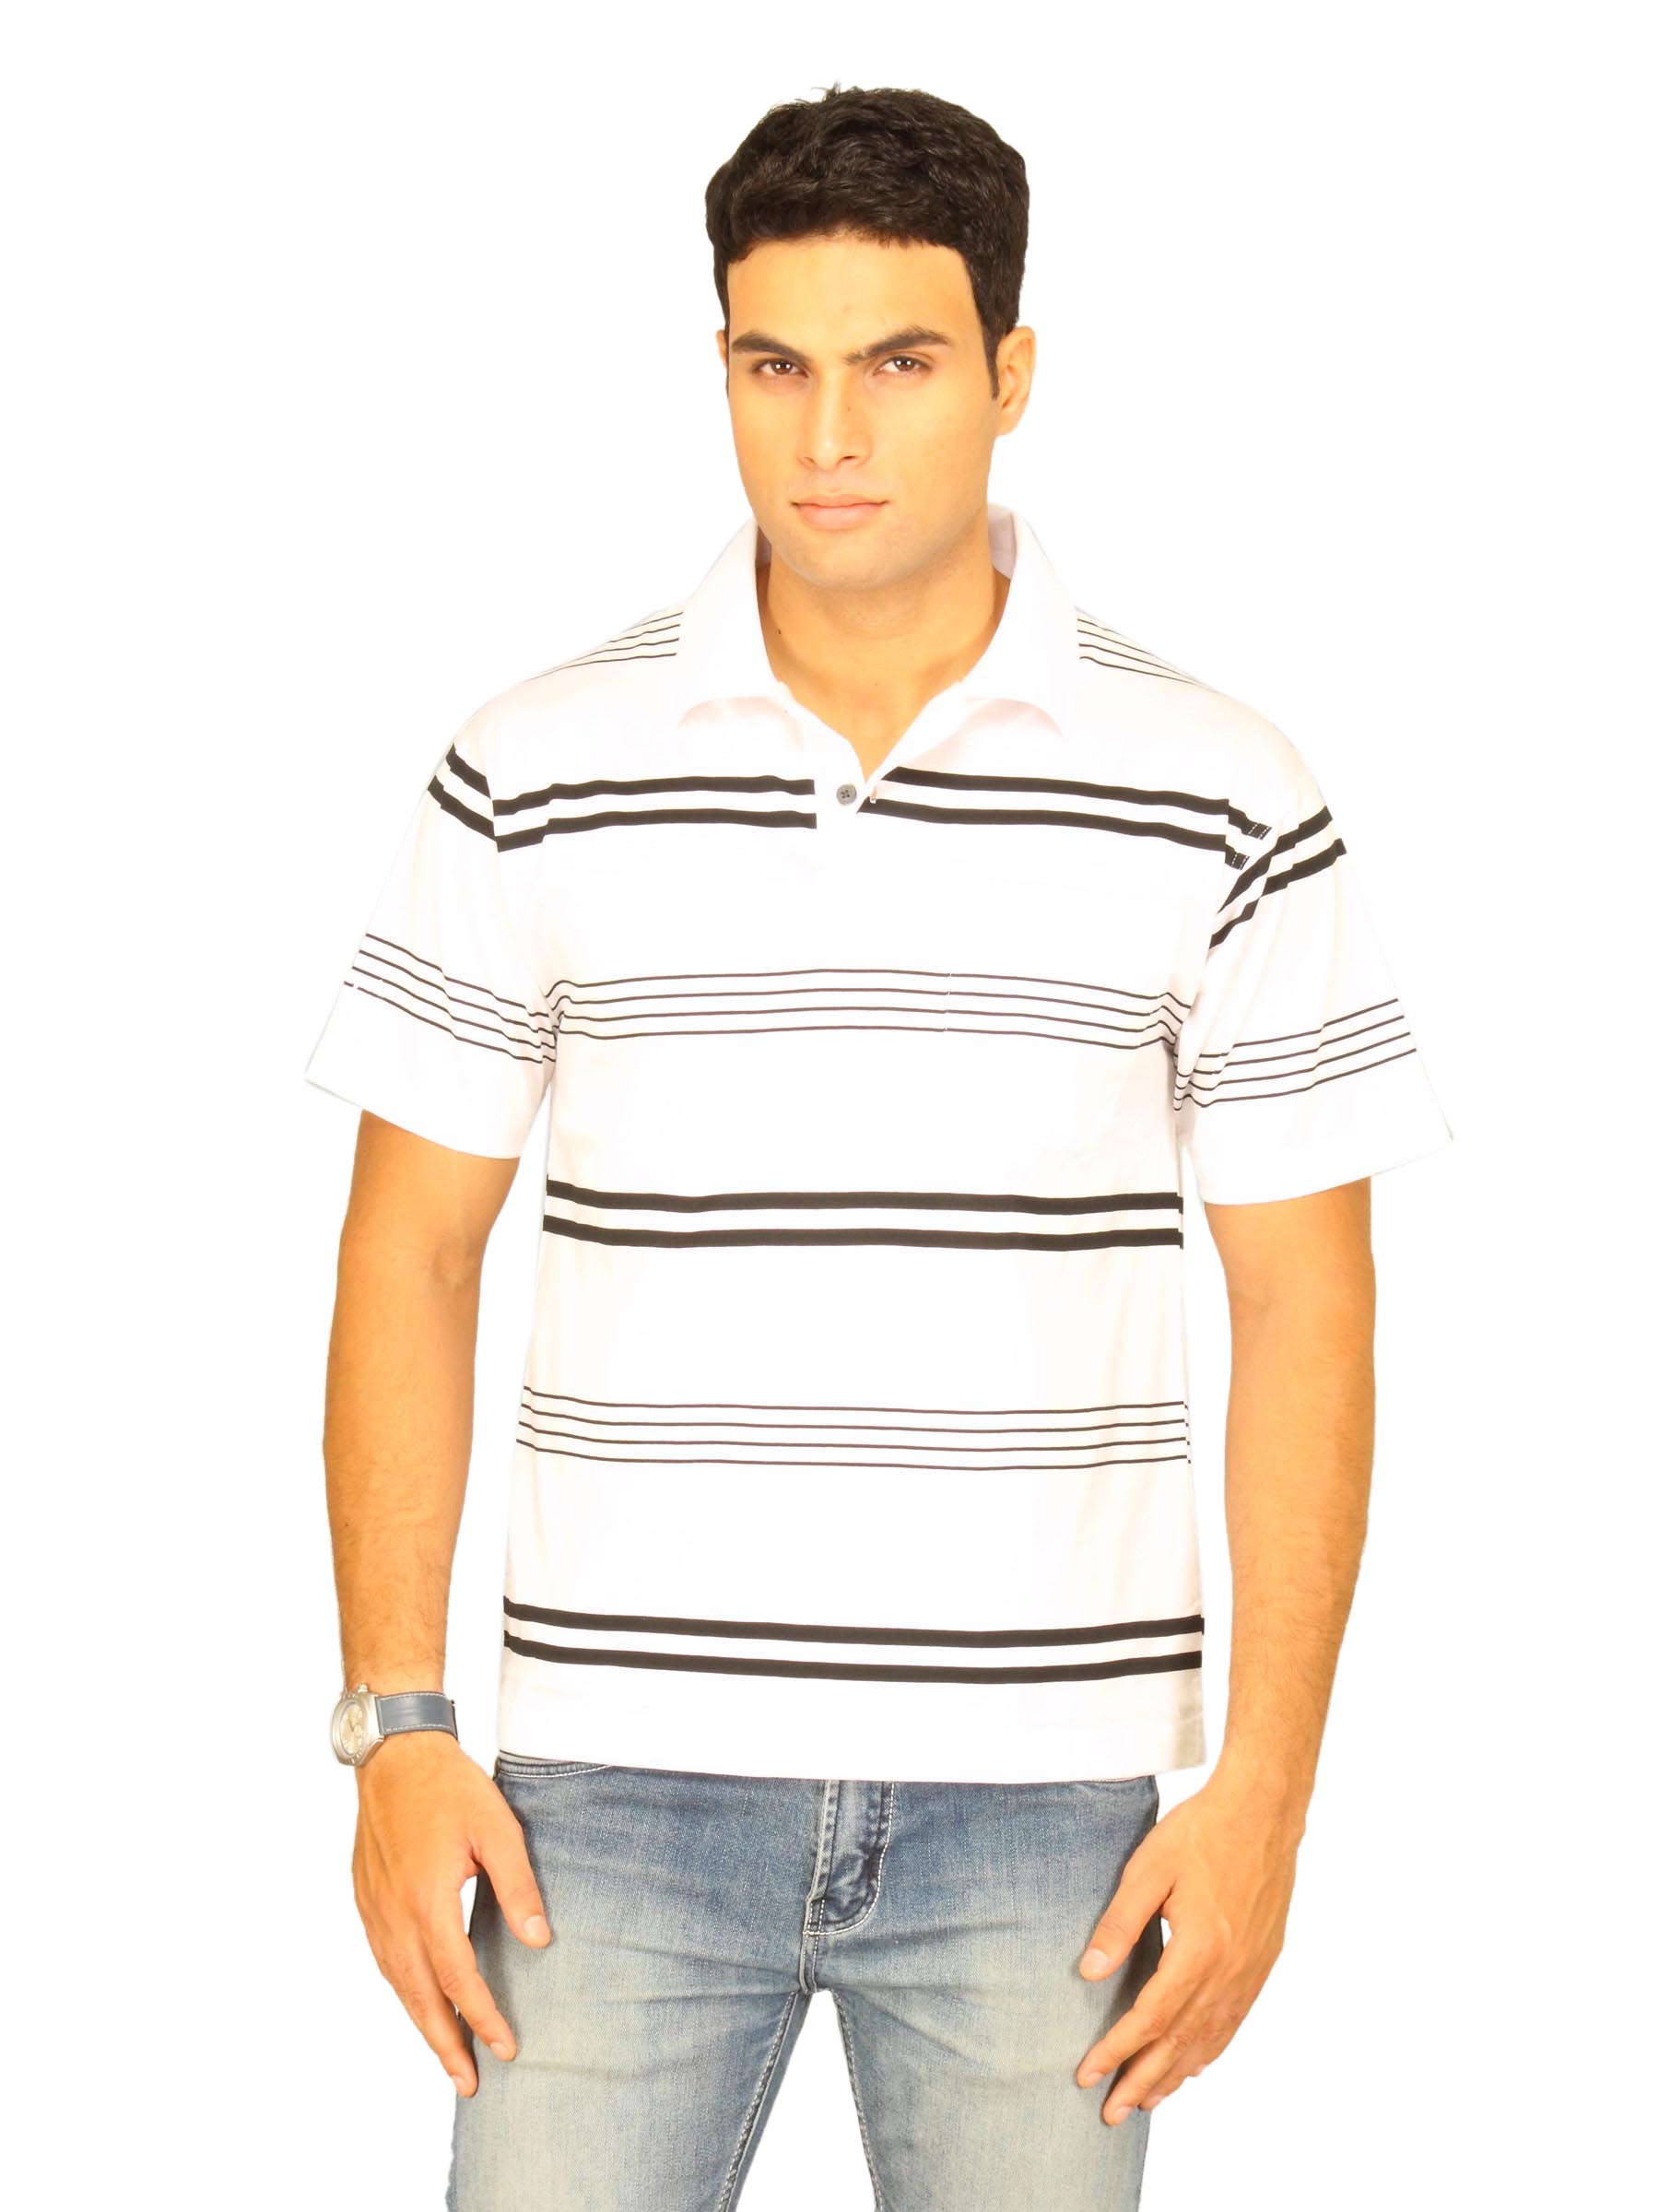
Classic Polo Men's White With Black Stripes T-shirt
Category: Apparel / Topwear / Tshirts
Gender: Men
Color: White
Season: Summer 2011
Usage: Casual